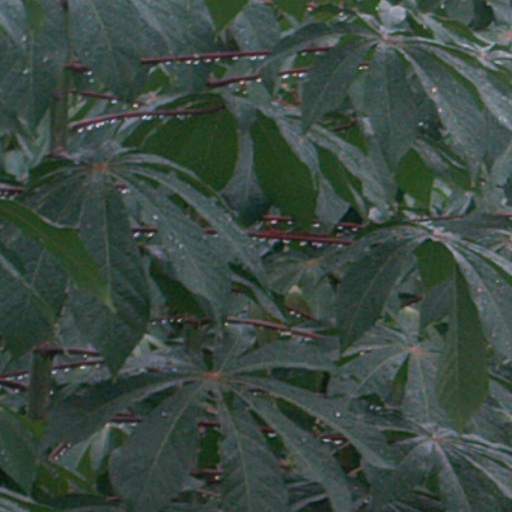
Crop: cassava